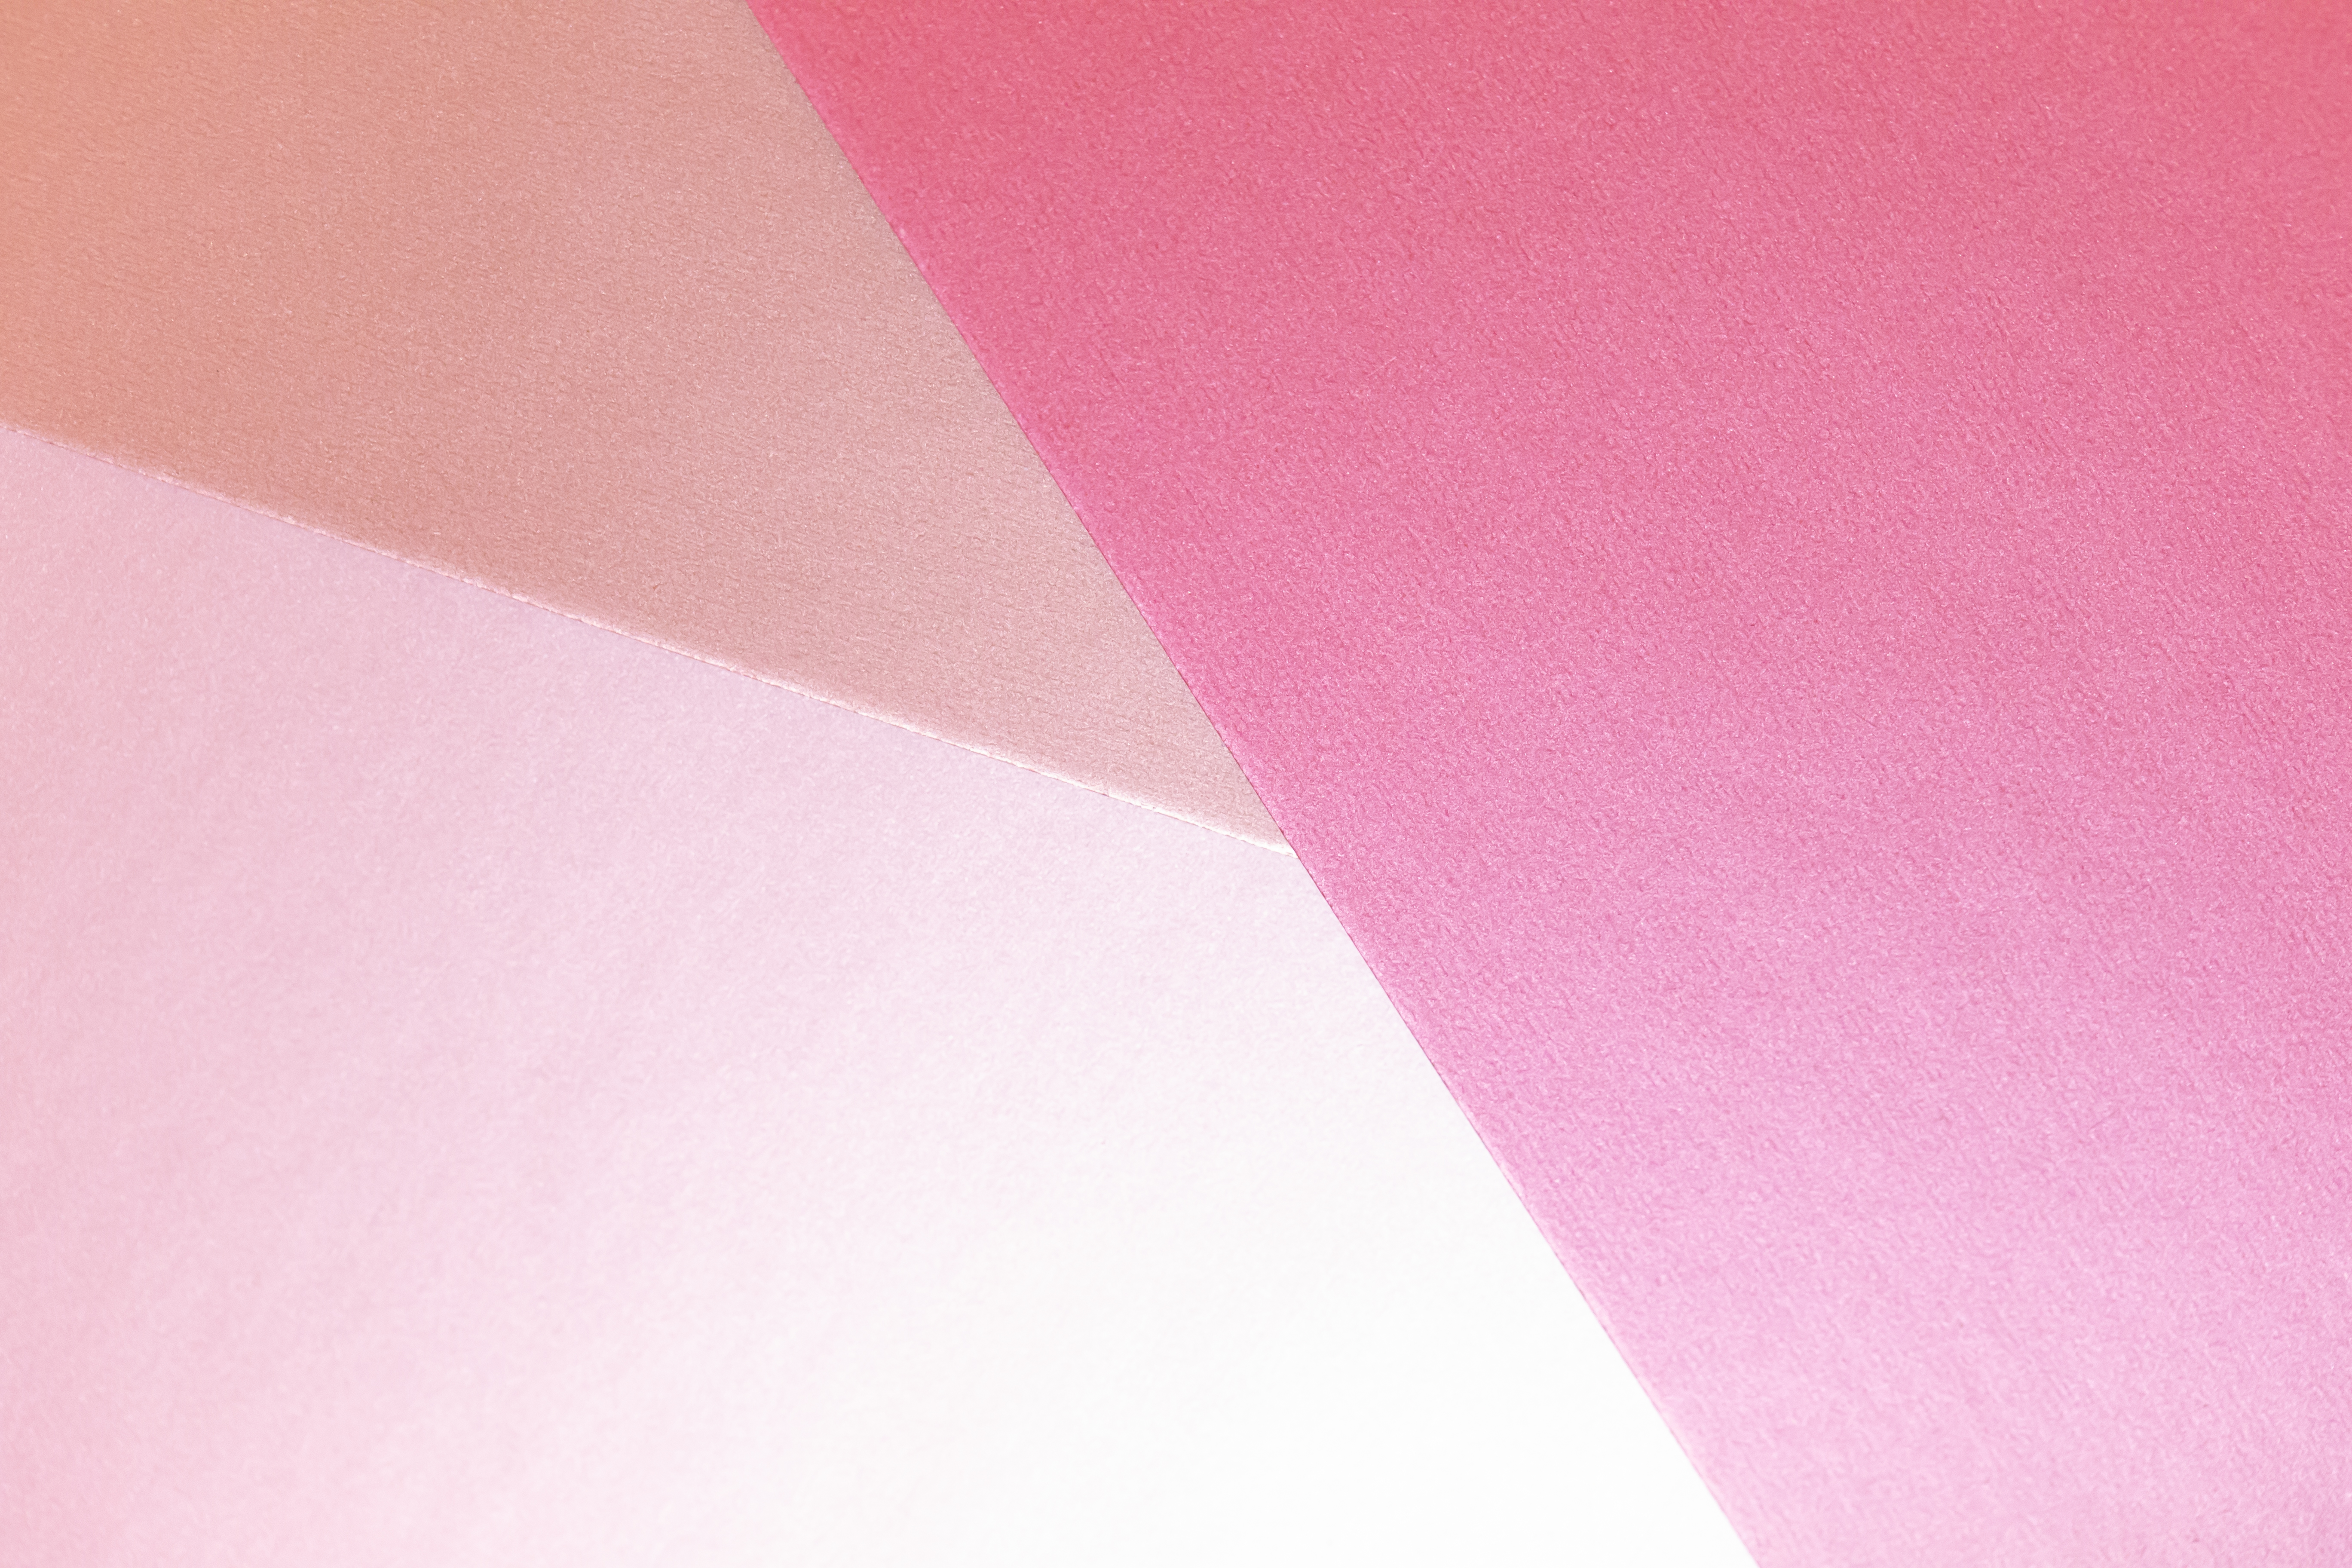
pink, magenta, line, Tints and shades, Material property, peach